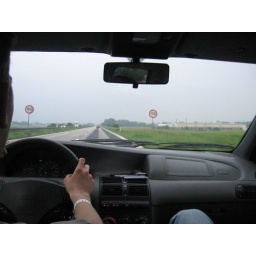
The signs say 110 the odometer 160 - in a small Fiat. I miss the American cars and highways.